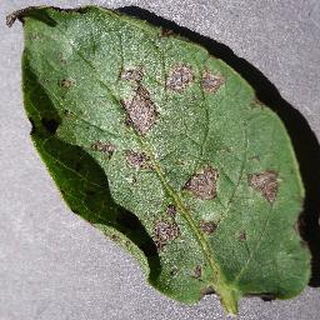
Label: potato_early_blight